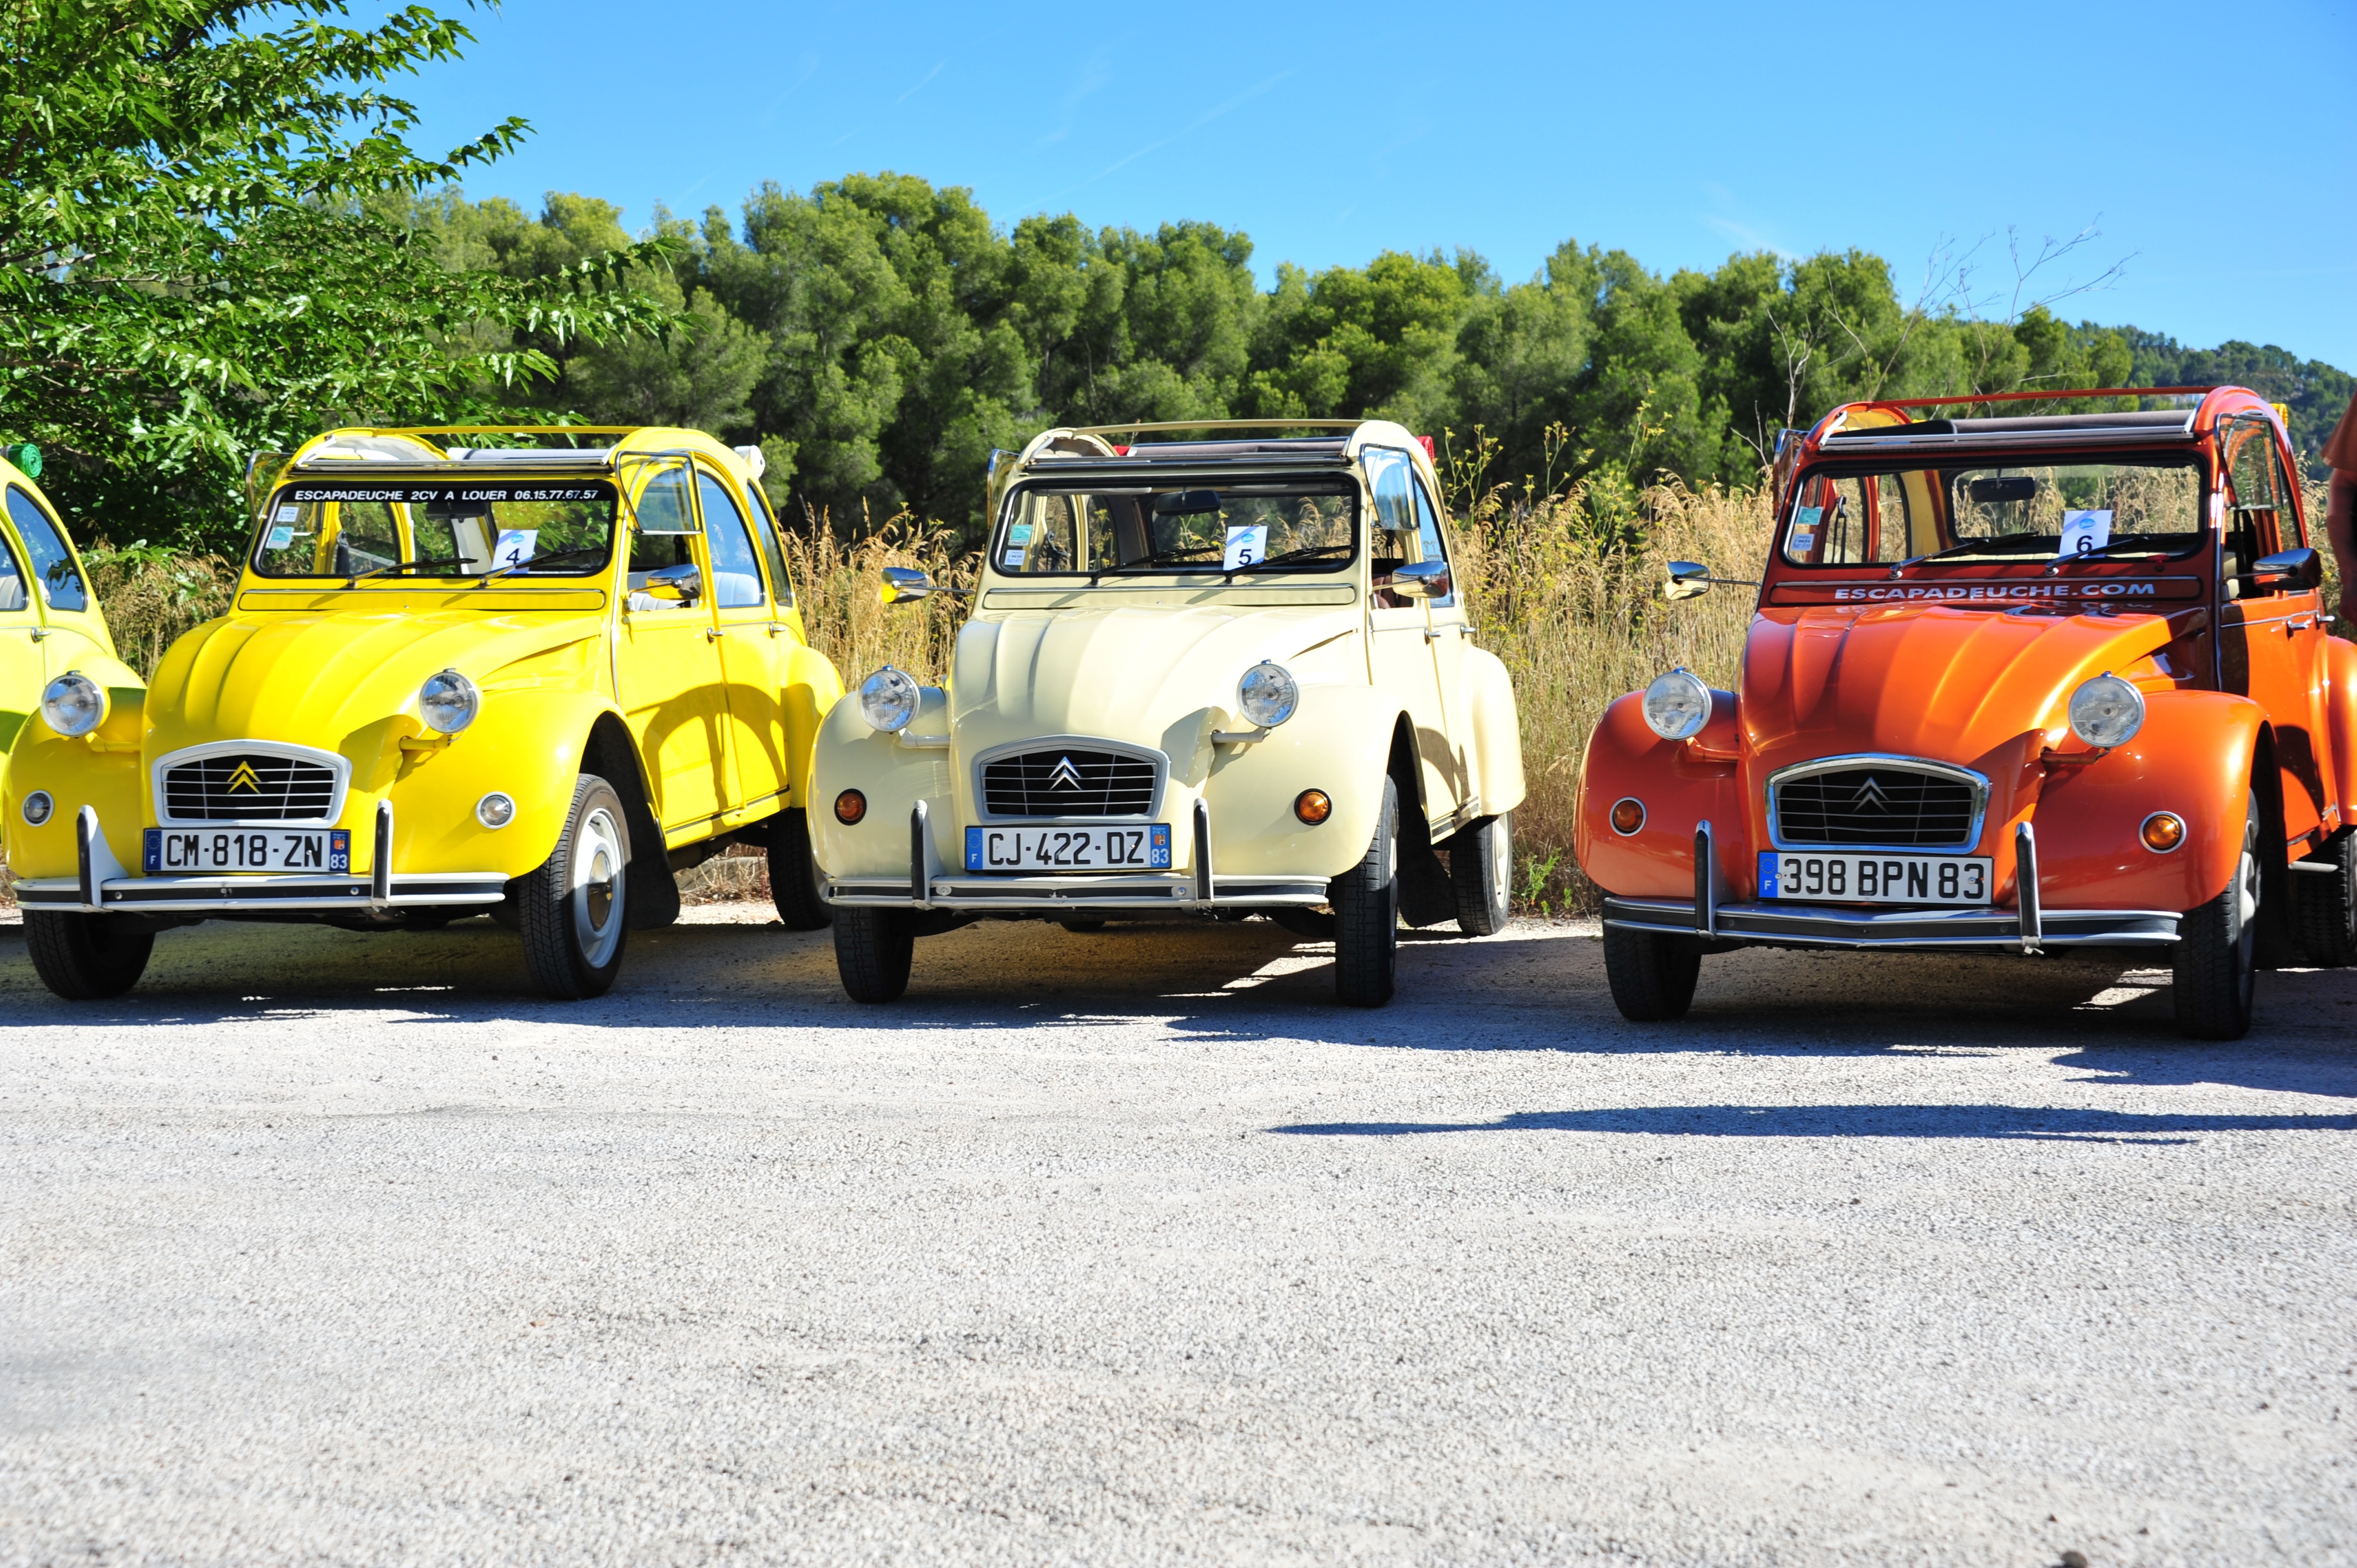
car, vehicle, motor vehicle, vintage car, antique car, land vehicle, volkswagen beetle, ciro n, 2cv seminar, automobile make, subcompact car